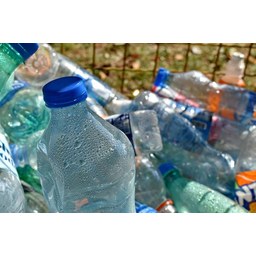
Label: bottles